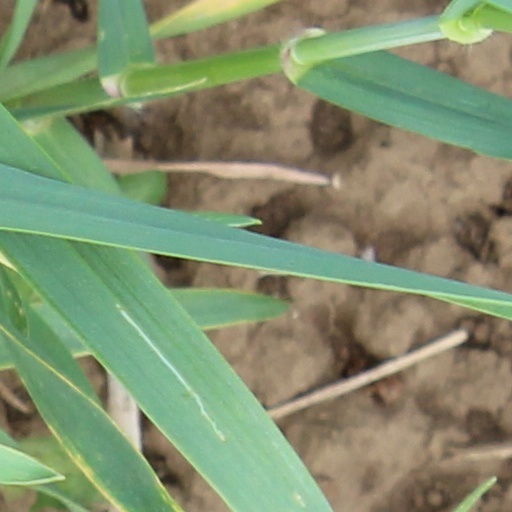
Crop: wheat